Alex Gordon

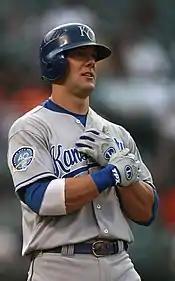
Gordon in 2009

Gordon struggled at the beginning of the 2009 season, hitting just 2-for-21 (.095) with one home run and three RBIs in seven games before being injured while sliding. He underwent surgery on April 17 to repair a tear in the labral cartilage of the right hip and was on the disabled list for 12 weeks. After playing a few games in the minors, Gordon came off the disabled list and rejoined the Royals on July 17, going 1 for 4 against the Tampa Bay Rays. Gordon stole home for the first time in his career on August 2 against the Rays, becoming the first Royal to do that since Mendy López in 2003. The Royals optioned Gordon to the Triple-A Omaha Royals on August 18 to free up a roster space for Kyle Farnsworth. Gordon had a batting average of .198 at his demotion, and had made five errors while appearing in only 29 games. After Omaha finished up its season, Gordon returned to the Royals in September. Gordon got a hit in 15 of the final 20 games he played in and hit home runs in back-to-back games against the Minnesota Twins.